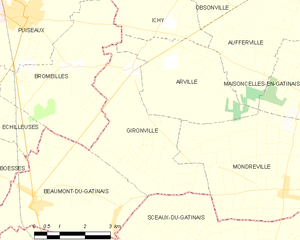
Carte des communes françaises Gironville